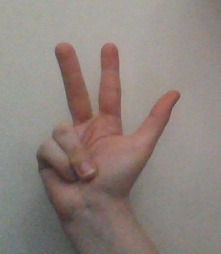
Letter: al